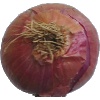
Label: Onion Red 1